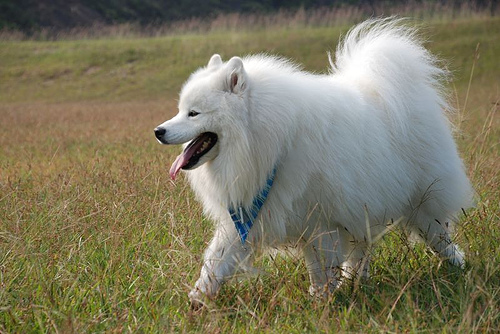
Breed: samoyed